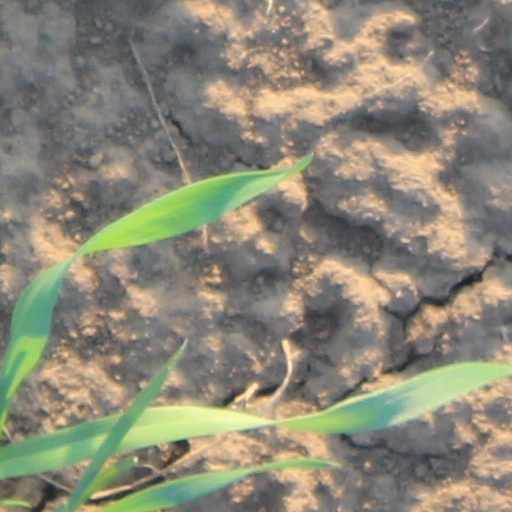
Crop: wheat